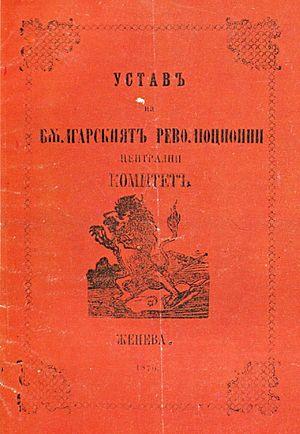
Comité central révolutionnaire bulgare est la structure centrale du mouvement national-révolutionnaire bulgare, fondée en 1869, avec l'objectif de reprendre les idées révolutionnaires et de contribuer à la préparation idéologique et politique de la révolution nationale bulgare.